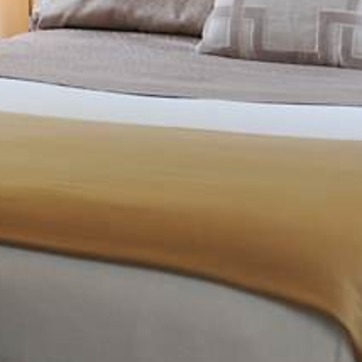
Material: fabric